Sredny Stog culture

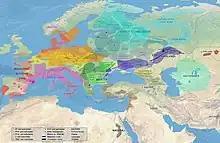
Diachronic map of Neolithic migrations c. 5000–4000 BC

Culture features appear across a wide territory in the Black Sea steppe from the Dnipro River, the upper Donets River, the lower Don region, and the Sea of Azov in the east to the delta of the Danube River in the west.